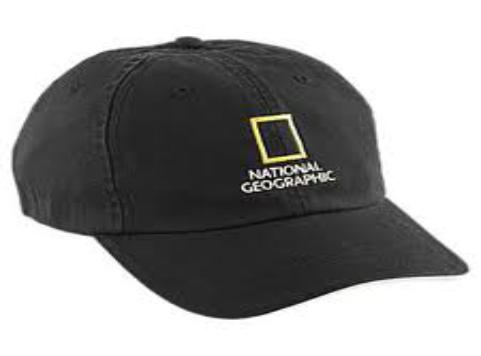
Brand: Geographics
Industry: Clothes